Permanent Mission of Armenia to the CIS

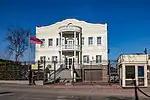
The Embassy of Armenia to Belarus in Minsk

Armenia was a founding member of the CIS and signed the foundational agreement on 21 December 1991. The Permanent Mission of Armenia to the CIS was established to facilitate closer ties between Armenia, the CIS, and CIS member states. The mission brings forth issues and concerns related to Armenia to the CIS and arranges diplomatic meetings. The Permanent Mission is also accredited as the Armenian Embassy to Belarus. The embassy was inaugurated on 1 June 2013. The embassy of Armenia to Belarus often organizes events between Armenian organizations and community members with Belarusian authorities.